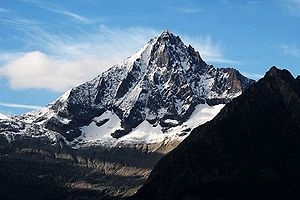
Bietschhorn
Bietschhorn er et bjerg i Berner Alperne i Schweiz. De nordsøstlige og sydlige sider er en del af UNESCO's Verdensarvsområder, som også omfatter Jungfrau og Aletsch-gletsjeren. Bietschhorn befinder sig syd for Lötschen-dalen og i den nordlige ende af Bietschtal-dalen og Baltschieder-dalen. De fleste klatrere nærmer sig bjerget fra enten Bietschhornhütte eller Baltscheiderklause.